Four Battles from the Crimean War

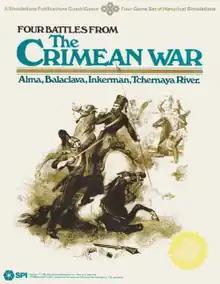

Four Battles from the Crimean War is a "quadrigame" — a set of four thematically linked games that use the same set of rules — published by Simulations Publications Inc. (SPI) in 1978 that simulates four battles during the Crimean War.